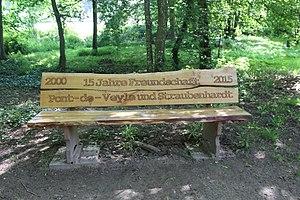
Banc dans le parc du château de Pont-de-Veyle symbolisant les 15 ans du jumelage entre Straubenhardt et la communauté de communes du canton de Pont-de-Veyle.
Pont-de-Veyle est une commune française du département de l'Ain. Les habitants de Pont-de-Veyle s'appellent les Pont-de-Veylois et les Pont-de-Veyloises.